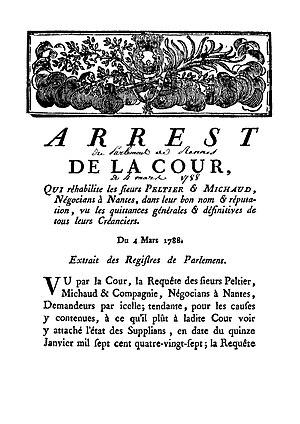
Arrêt du parlement de Bretagne
Jean Peltier, dit Peltier Dudoyer est un armateur nantais. Après avoir armé 70 bateaux, il a passé la seconde partie de sa vie à l'Isle de France où il s'était remarié. Il a proposé au Directoire, en 1798, d'être l'homme qui abolirait l'esclavage à l'Isle de France.